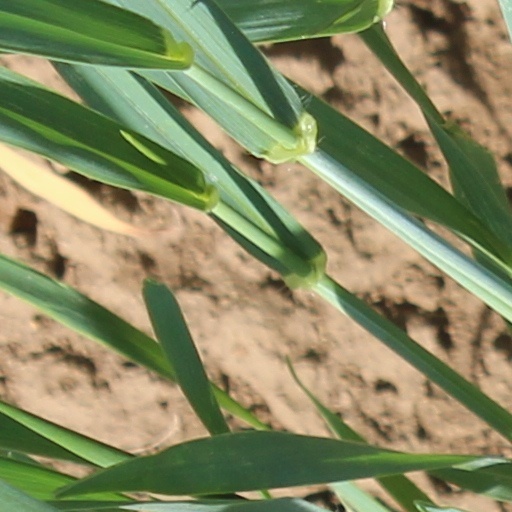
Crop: wheat